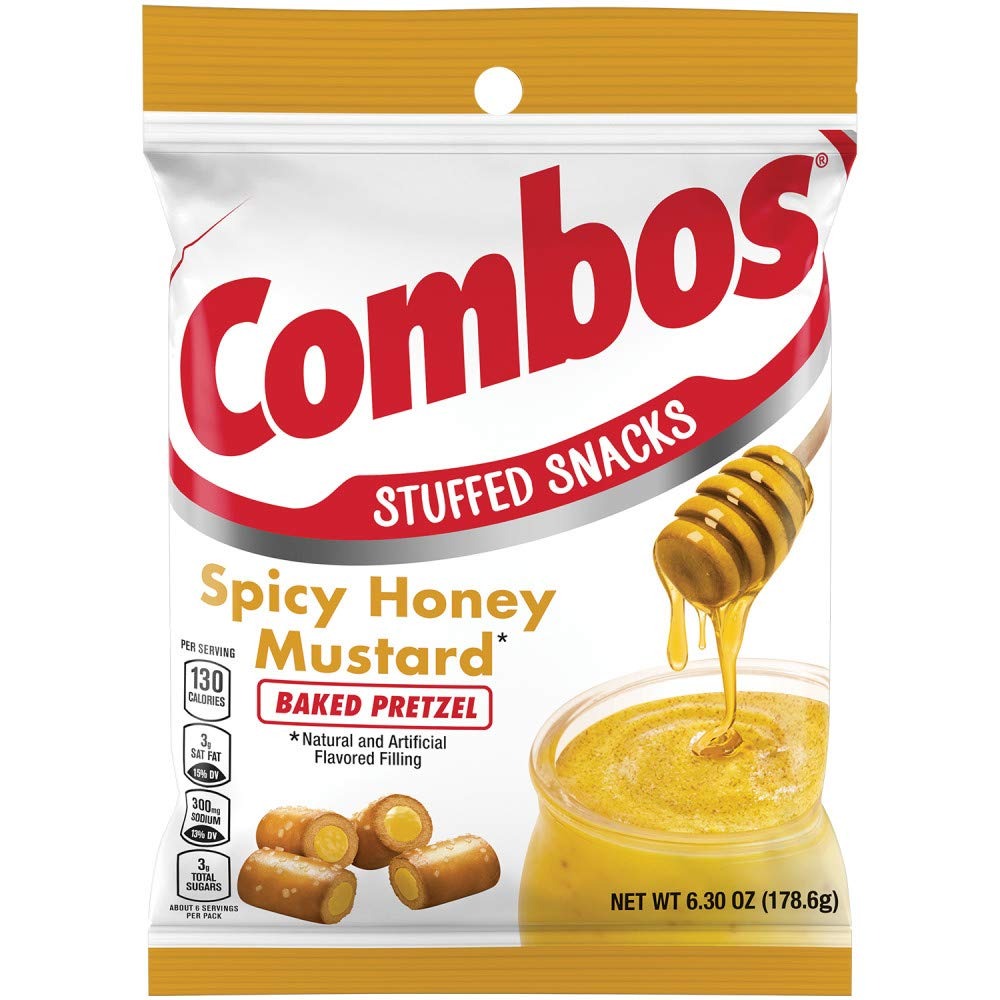
Item Name: Combos Spicy Honey Mustard Pretzel Baked Snacks, 6.3-Ounce Bag (Pack of 1)
Bullet Point 1: Contains one (1) 6.3-ounce bag of COMBOS Spicy Honey Mustard Pretzel Baked Snacks
Bullet Point 2: Crunchy oven-baked pretzels stuffed with spicy honey mustard-flavored filling
Bullet Point 3: COMBOS are a tasty bite-size snack perfect for sharing with friends
Bullet Point 4: Throw the best party of the year when you serve up COMBOS Spicy Honey Mustard Pretzel Baked Snacks
Bullet Point 5: Grab your friends and a bag of the perfect on-the-go snack for the ultimate road trip
Value: 6.3
Unit: Ounce

Price: 5.555